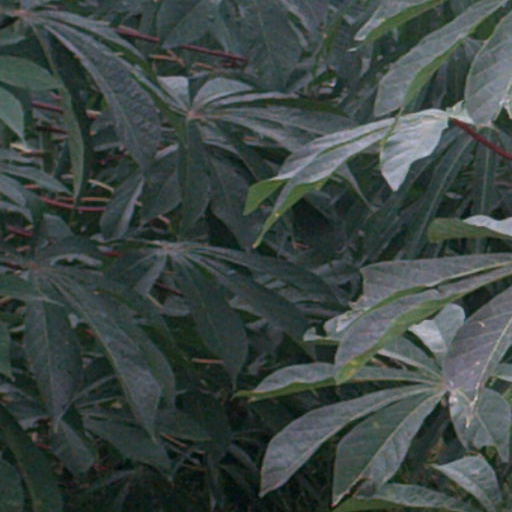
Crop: cassava